Upper Peninsula of Michigan

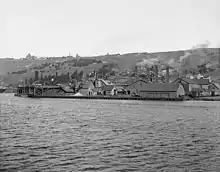
Smelter at Quincy Hill, Hancock, Michigan, circa 1906

At the time, Michigan was considered the losing party in the compromise. The land in the Upper Peninsula was described in a federal report as a "sterile region on the shores of Lake Superior destined by soil and climate to remain forever a wilderness." This belief changed when rich mineral deposits (primarily copper and iron) were discovered in the 1840s. The Upper Peninsula's mines produced more mineral wealth than the California Gold Rush, especially after shipping was improved by the opening of the Soo Locks in 1855 and docks in Marquette in 1859. The Upper Peninsula supplied 90% of America's copper by the 1860s. It was the nation's largest supplier of iron ore by the 1890s, and production continued to a peak in the 1920s but sharply declined shortly afterward. The last copper mine closed in 1995, although the majority of mines had closed decades before. Some iron mining continues near Marquette. The Eagle Mine, a nickel-copper mine, opened in 2014.